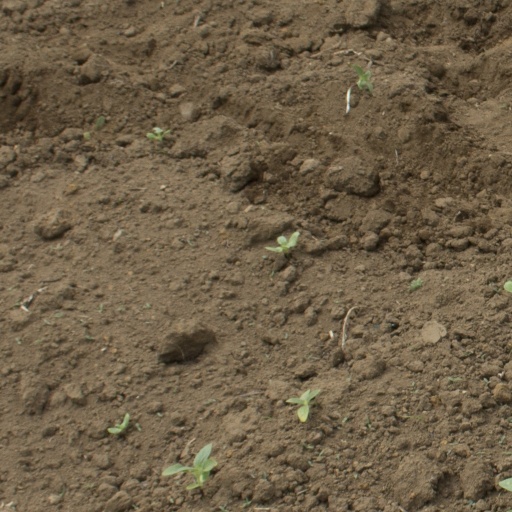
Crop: Jerusalem artichoke